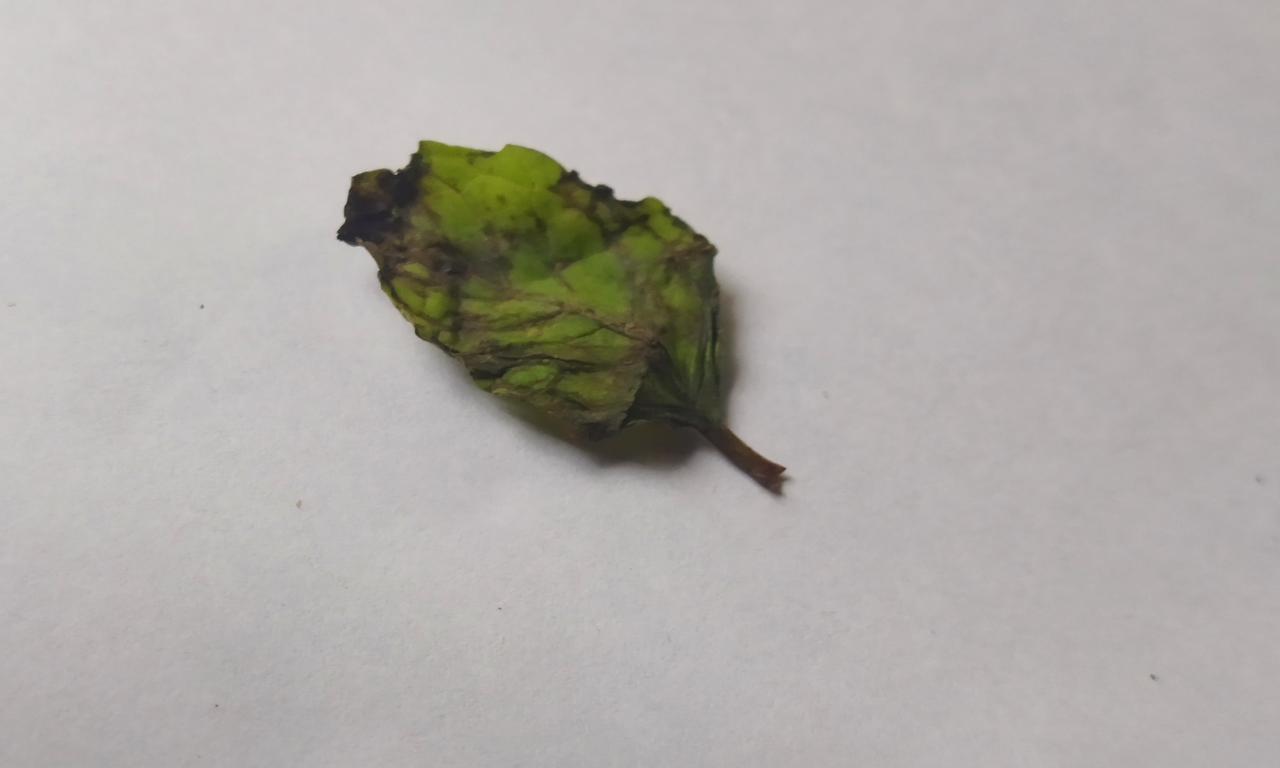
Label: Spoiled